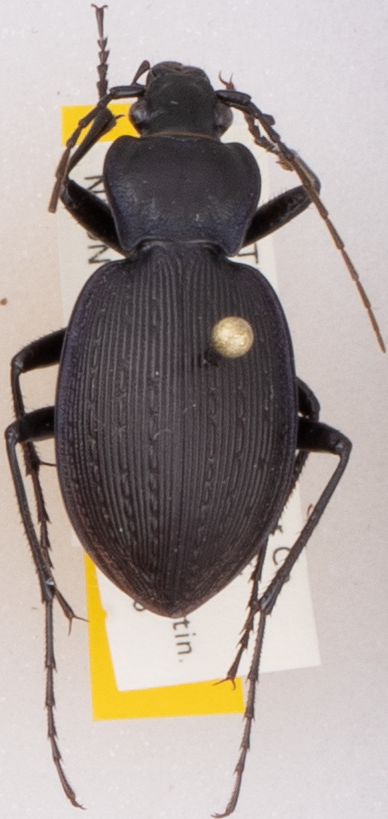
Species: Carabus goryi
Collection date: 2017-05-16
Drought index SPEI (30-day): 1.012
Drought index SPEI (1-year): -1.314
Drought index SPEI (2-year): -0.556